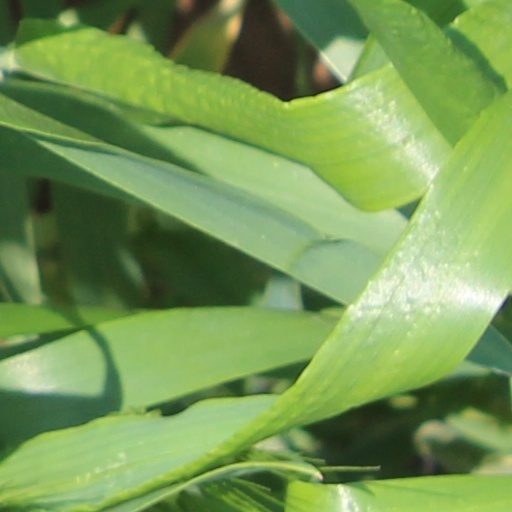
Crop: wheat